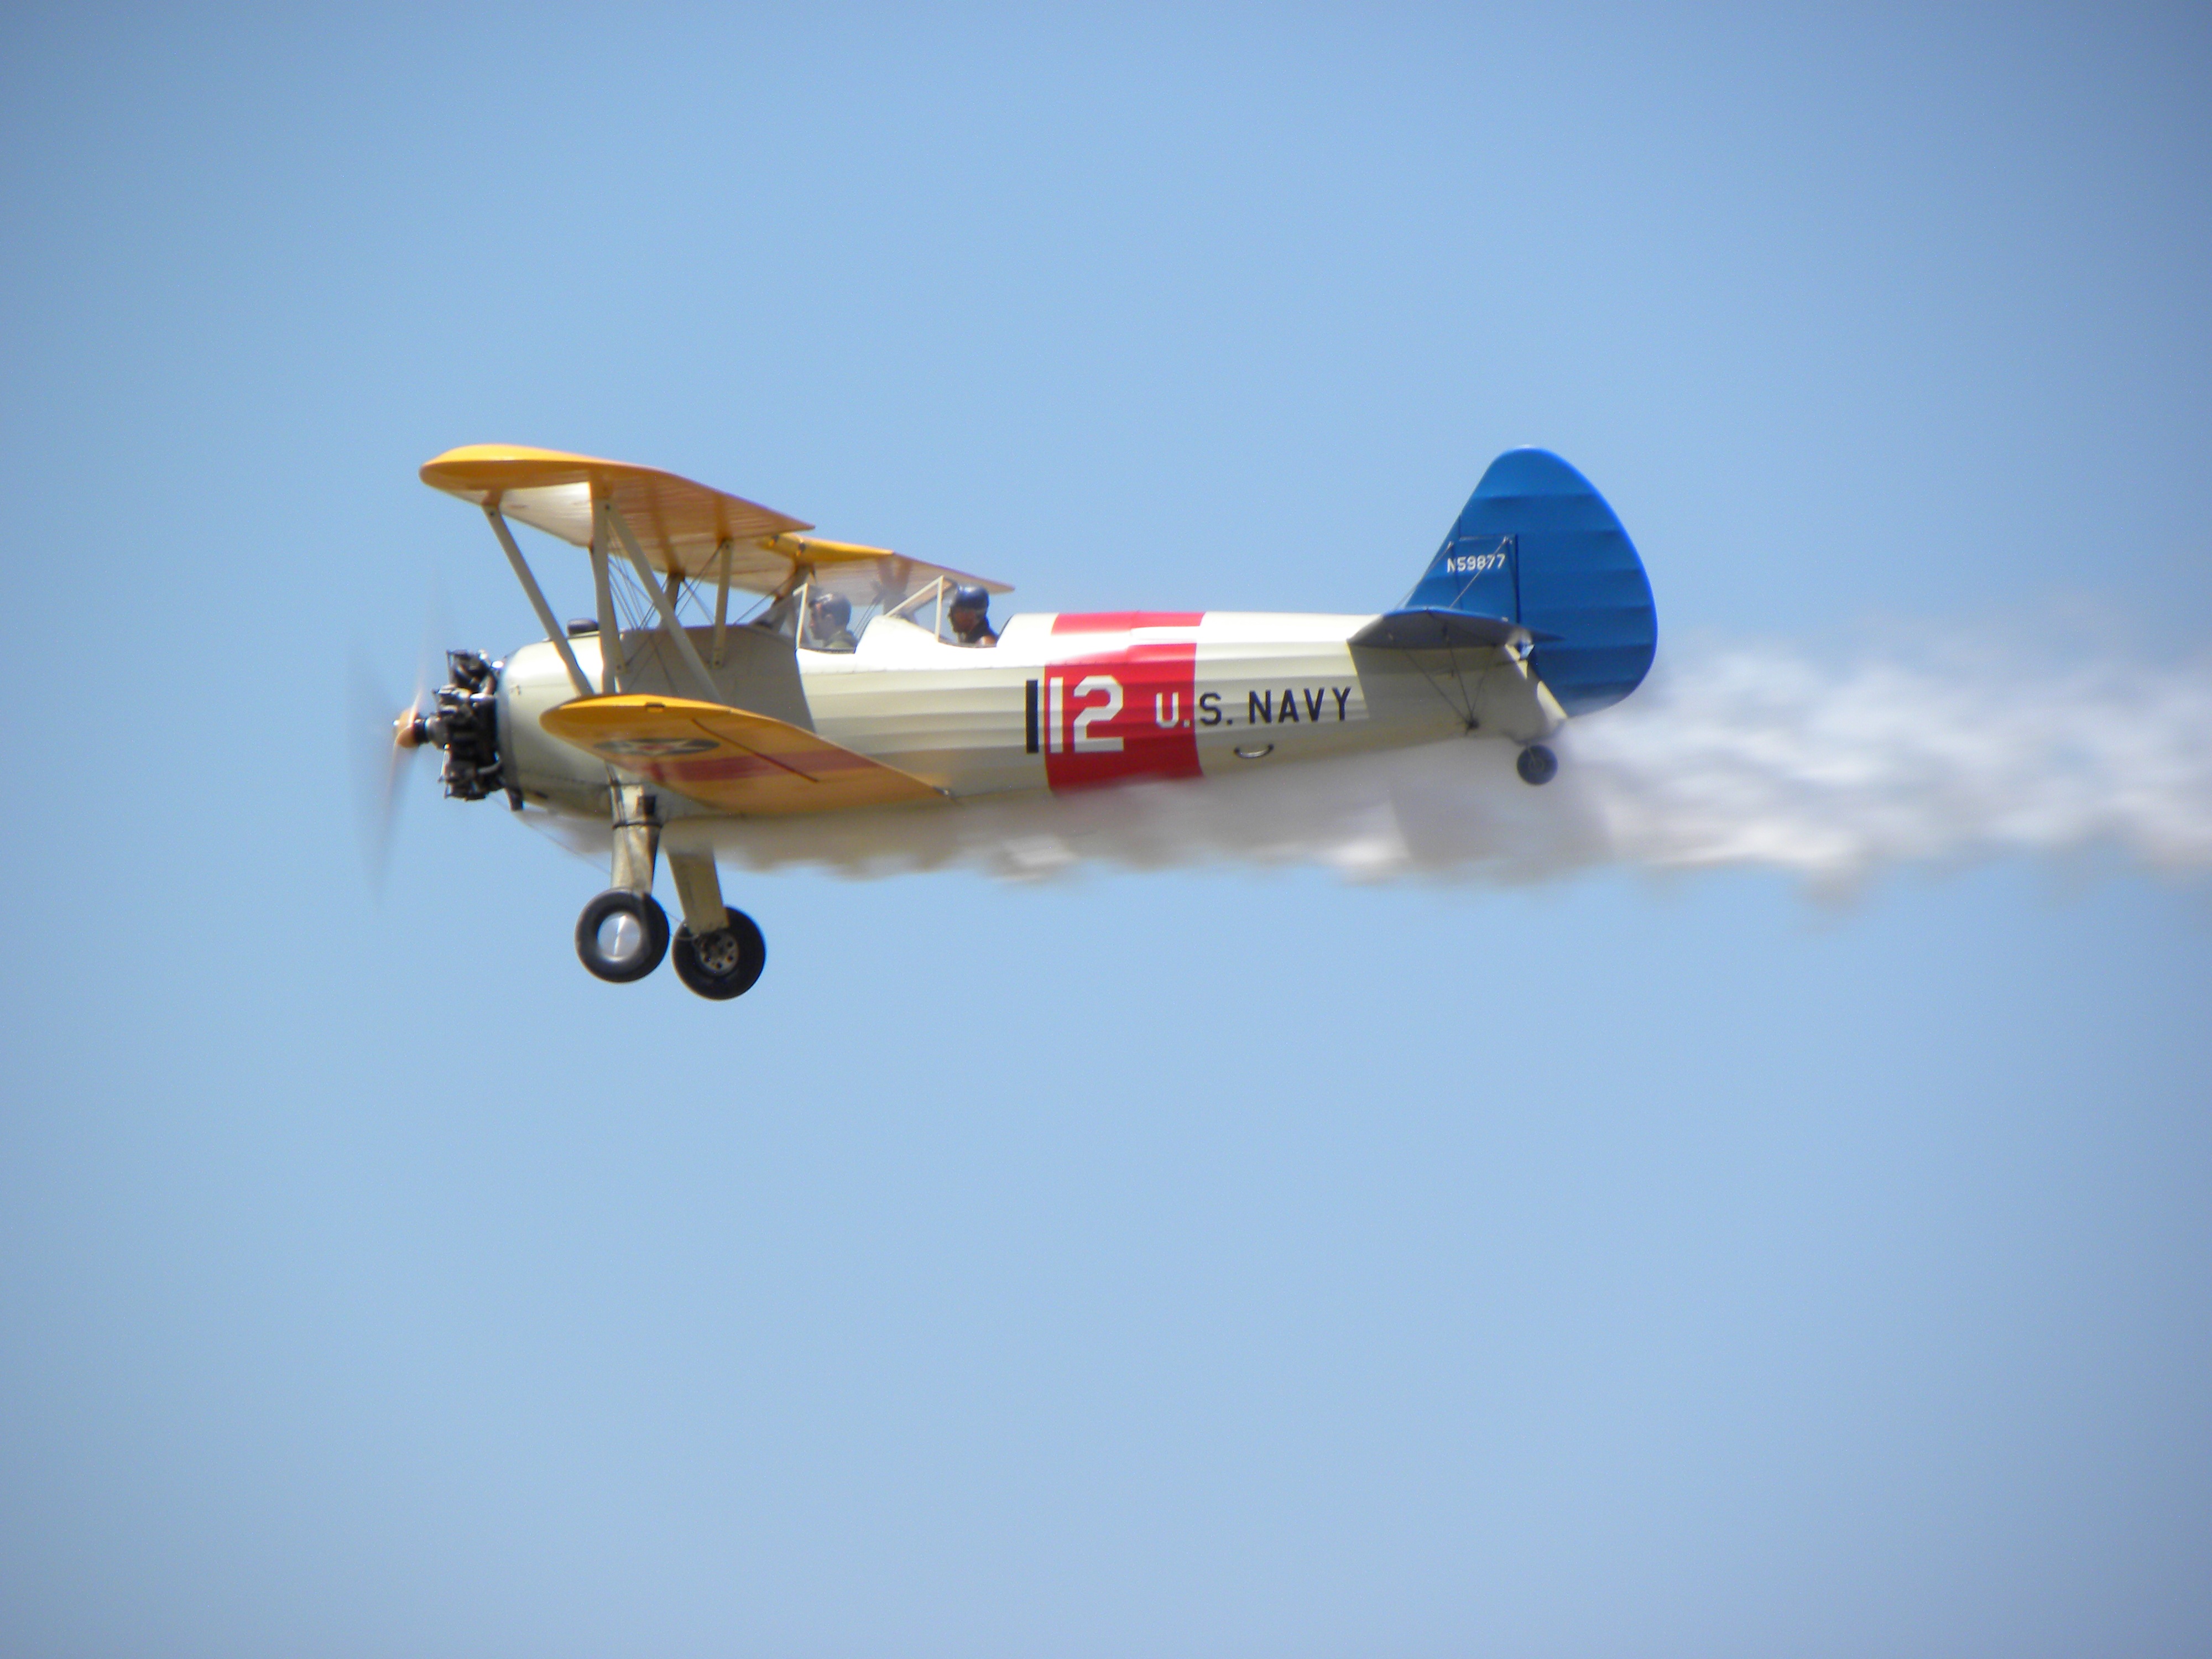
wing, airplane, plane, aircraft, model, vehicle, airline, aviation, flight, toy, rc, propeller, biplane, hobby, air show, light aircraft, rc airplane, remote control planes, rc model, aerobatics, monoplane, air travel, atmosphere of earth, aircraft engine, general aviation, air racing, propeller driven aircraft, north american t 6 texan